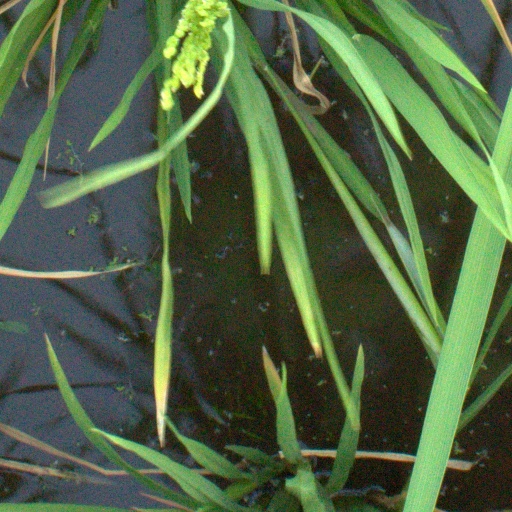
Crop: rice